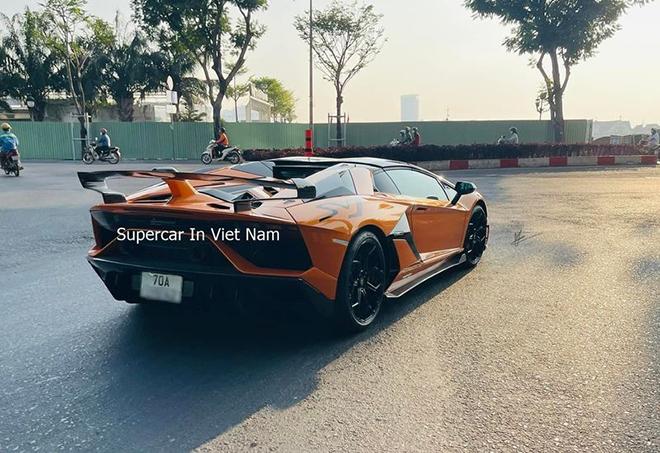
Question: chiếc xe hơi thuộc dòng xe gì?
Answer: chiếc xe hơi thuộc dòng siêu xe